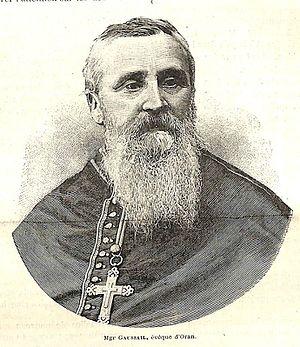
Mgr Gaussail, évêque d'Oran, en 1884.
Noël-Mathieu-Marie-Victor Gaussail, né le 24 décembre 1825 à Beaupuy et mort le 17 février 1899 à Perpignan, est un évêque catholique français. Il est évêque d'Oran puis de Perpignan.
Le diocèse d'Oran, en Algérie, a été érigé canoniquement le 25 juillet 1866 par le pape Pie IX. Il est un suffragant de l'archidiocèse d'Alger. Son évêque est Mᵍʳ Jean-Paul Vesco qui siège à la cathédrale d'Oran située dans le quartier El Maqarri.